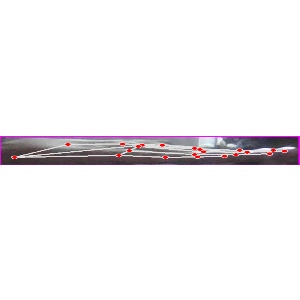
अक्षर: ज